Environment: real
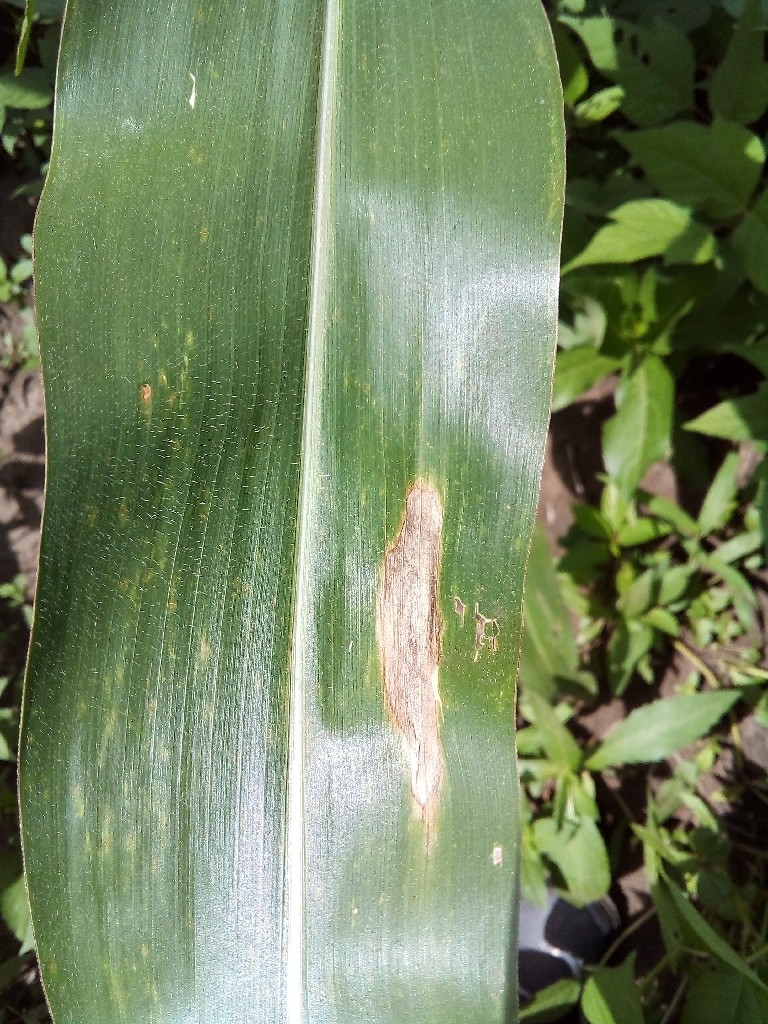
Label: northern_corn_leaf_blight